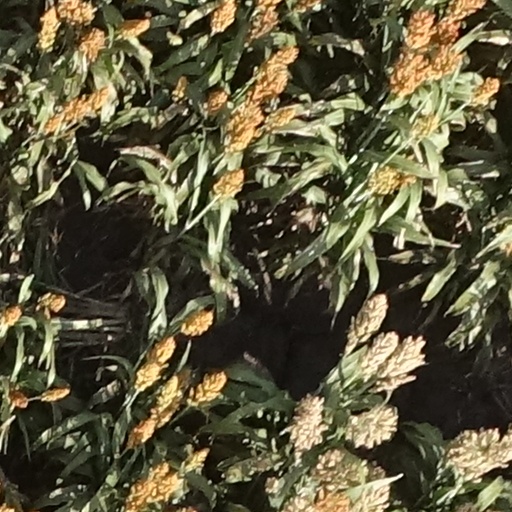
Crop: sorghum